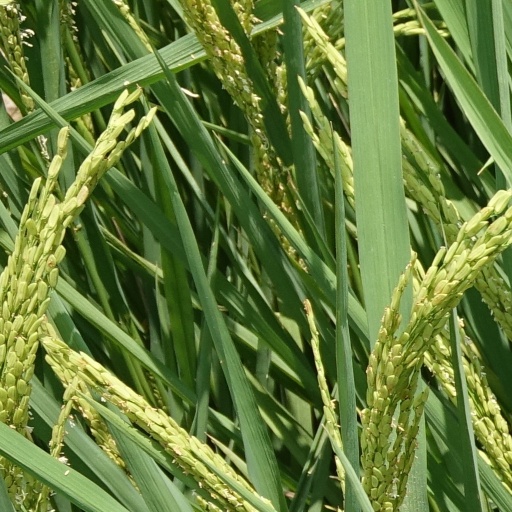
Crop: rice